Swope Park

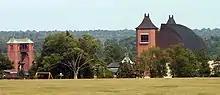
Starlight Theatre

Swope Park is a city park in Kansas City, Missouri. At , it is the 51st-largest municipal park in the United States, and the largest park in Kansas City. It is named in honor of Colonel Thomas H. Swope, a philanthropist who donated the land to the city in 1896.